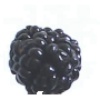
Label: Mulberry 1